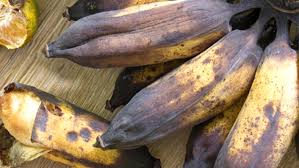
Waste category: biological